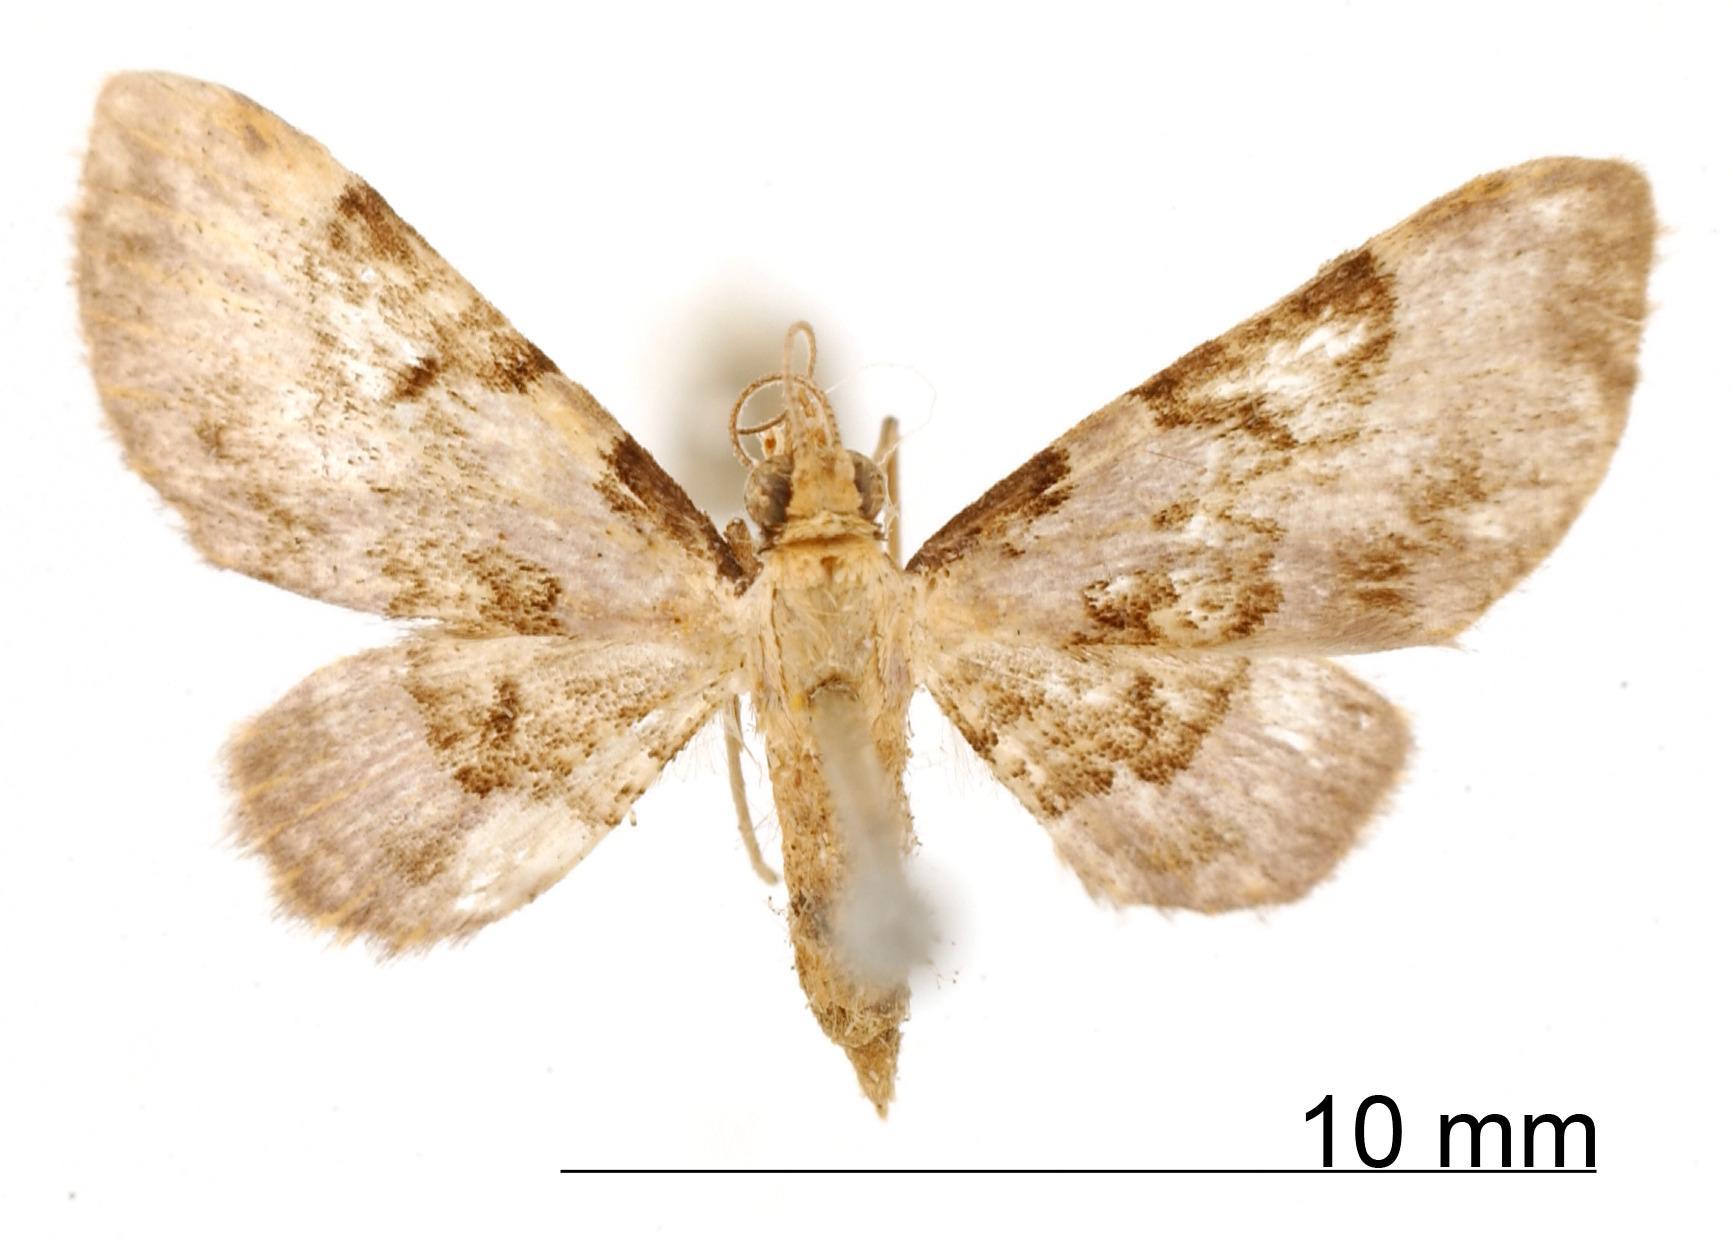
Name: Tephroclystia goslina
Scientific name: Tephroclystia goslina Warren, 1906
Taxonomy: Animalia, Arthropoda, Insecta, Lepidoptera, Geometridae, Larentiinae
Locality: Jalapa, Mexico